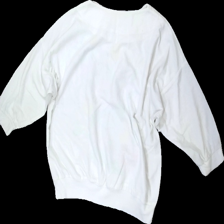
View: back
Type: Top
Category: Ladies
Brand: Not in the list
Material: 79% Polyester 21% Cotton
Pattern: Floral print
Cut: None
Trend: 80s
Price range: 50-100
Recommended usage: Reuse
Description: white 80s top with floralprint